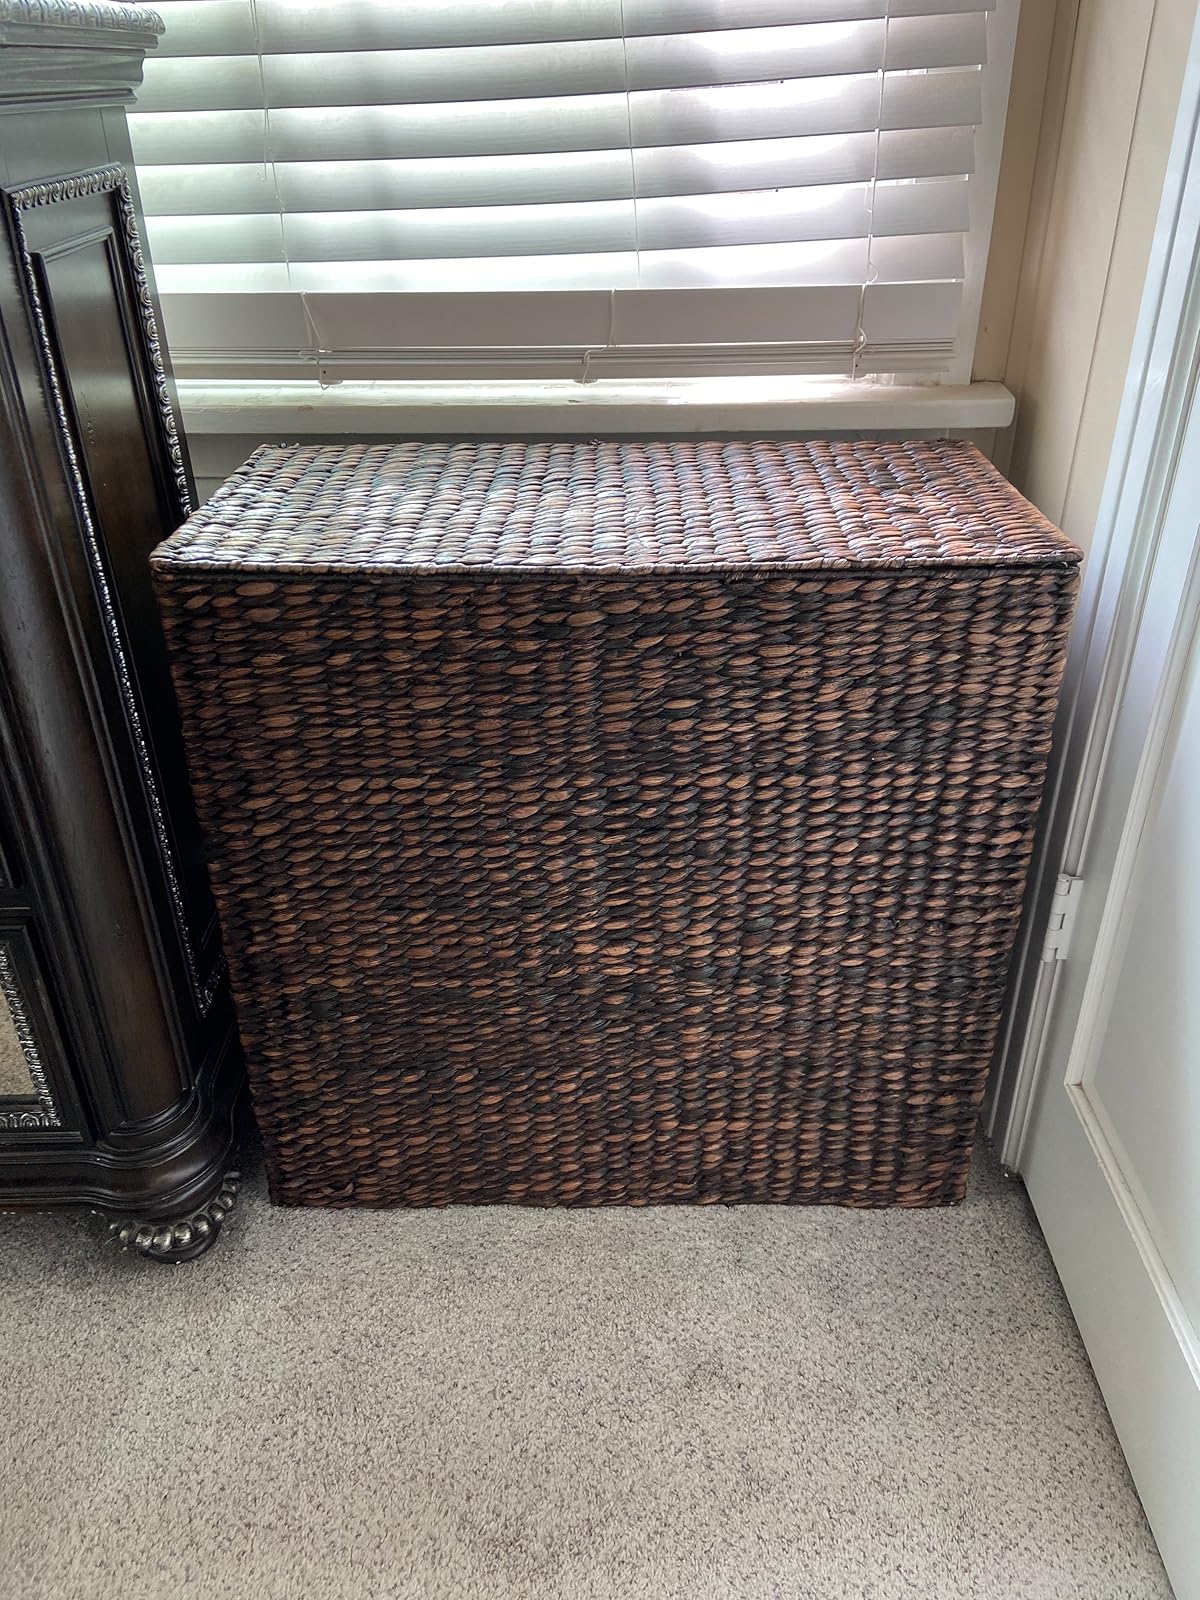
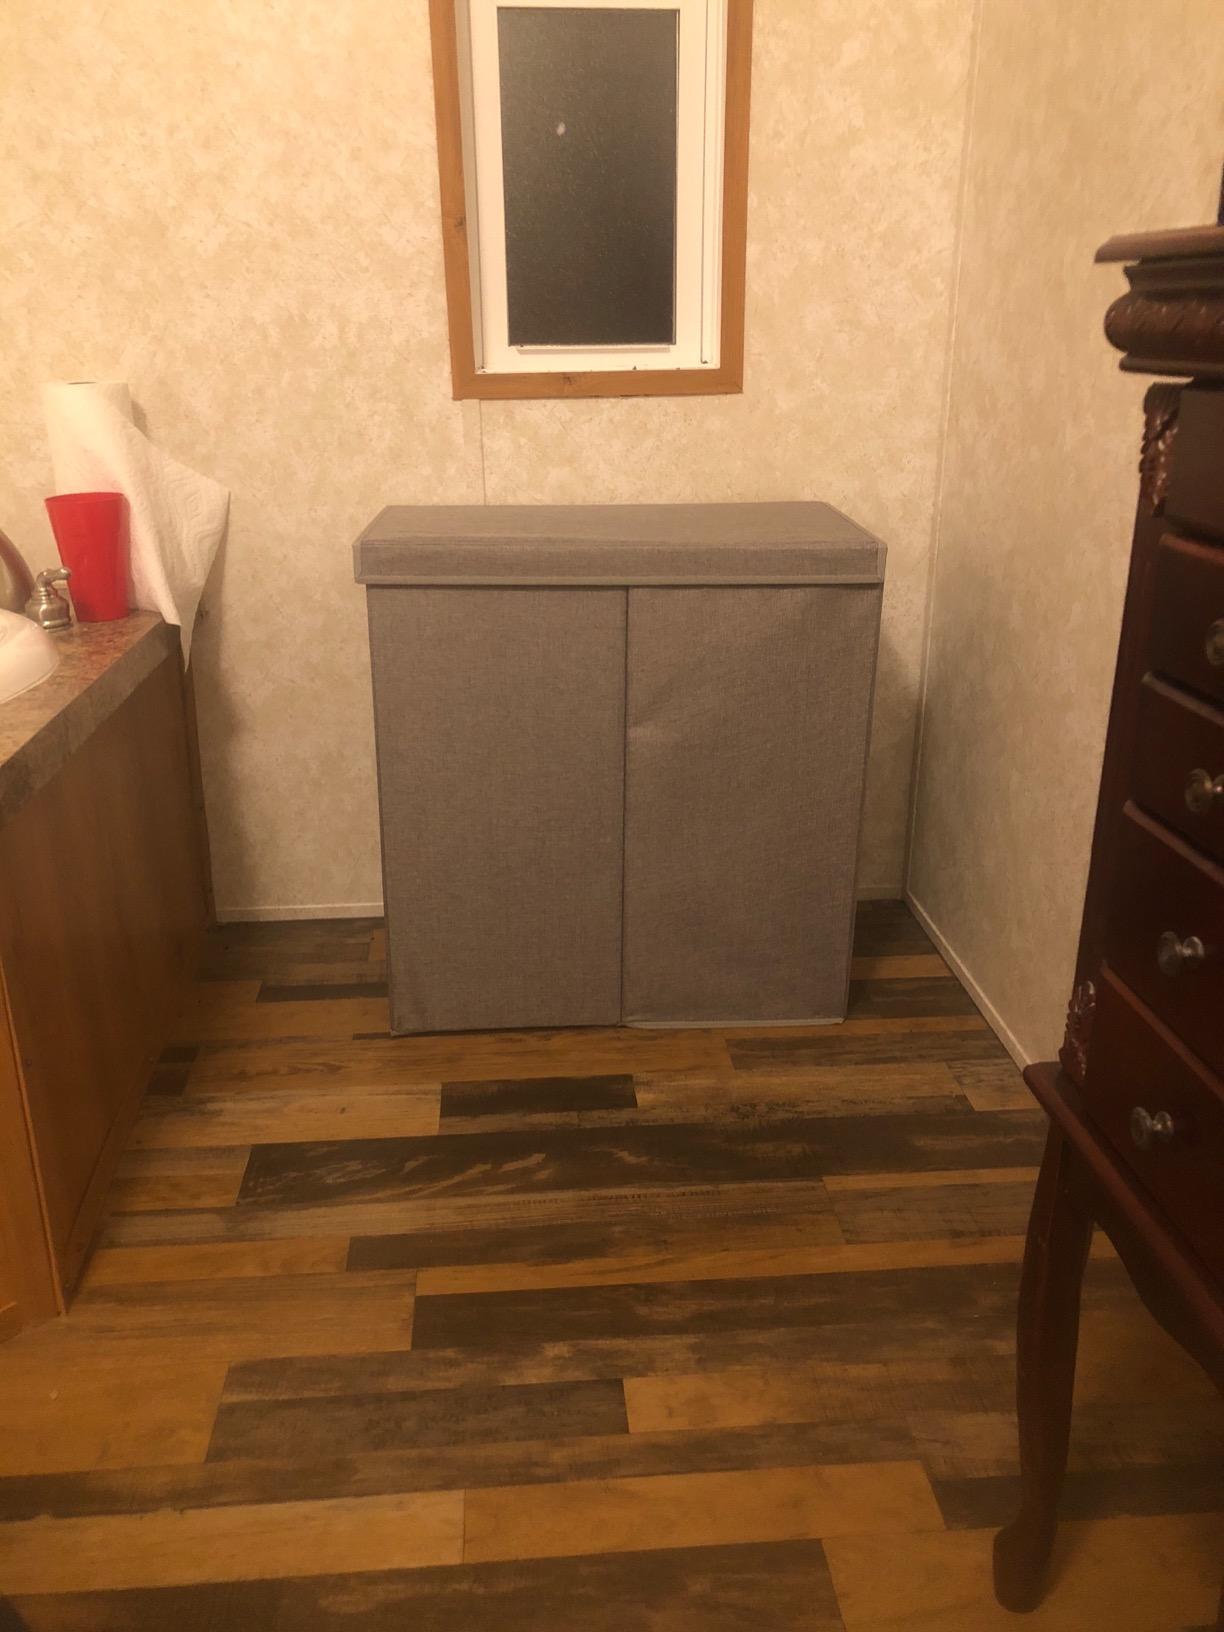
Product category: items_hamper
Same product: no